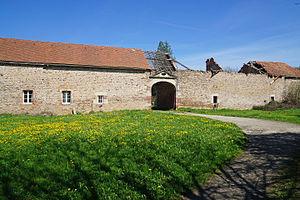
La verrerie de la Saulnaire à Malbouhans.
L'histoire de la Haute-Saône commence le 5 février 1790 en tant que département français. La ville de Vesoul est désignée comme chef-lieu grâce à sa position centrale.
Les Vosges saônoises forment en France un territoire culturellement lié à une économie, à une géographie, à une histoire et à un folklore particulier. Situé dans le nord et l'est du département de la Haute-Saône, en région Bourgogne-Franche-Comté. Il est composé d'un ensemble de montagnes, de collines et de plaines vallonnées appartenant au massif des Vosges au nord et à celui du Jura au sud. Il se prolonge au sud, sur le plateau de la Haute-Saône, et a donné son nom au pays des Vosges saônoises, une structure de regroupement de collectivités locales.